Meghalaya

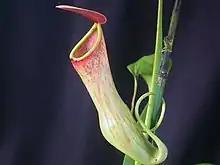
"Nepenthes khasiana"

Meghalaya also has a large variety of mammals, birds, reptiles and insects. The important mammal species include elephants, bear, red pandas, small Indian civets, mongooses, weasels, rodents, gaur, wild buffalo, deer, wild boar and a number of primates. Meghalaya also has a large variety of bats. The limestone caves in Meghalaya such as the Siju Cave are home to some of the nation's rarest bat species. The hoolock gibbon is found in all districts of Meghalaya.